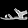
Label: Sandal